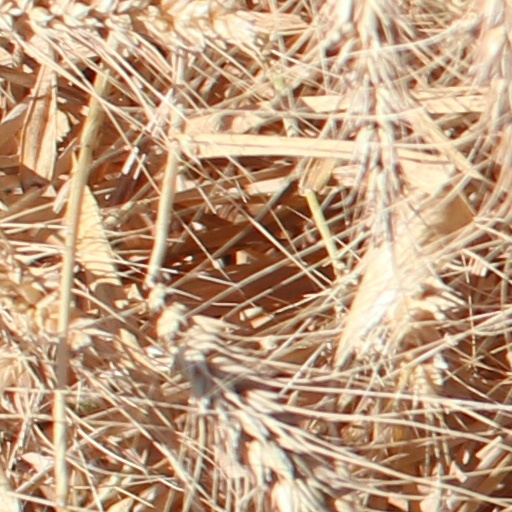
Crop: wheat